Antonio Fogazzaro

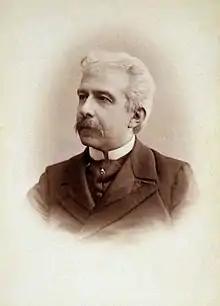
Portrait of Antonio Fogazzaro,

Antonio Fogazzaro (25 March 1842 – 7 March 1911) was an Italian novelist and proponent of Liberal Catholicism. Fogazzaro has been called "the most eminent Italian novelist since Manzoni." He was nominated for the Nobel Prize in Literature seven times. In Fogazzaro's work there is a constant conflict between sense of duty and passions, faith and reason. In some cases this brings the tormented soul of characters into mystic experiences.